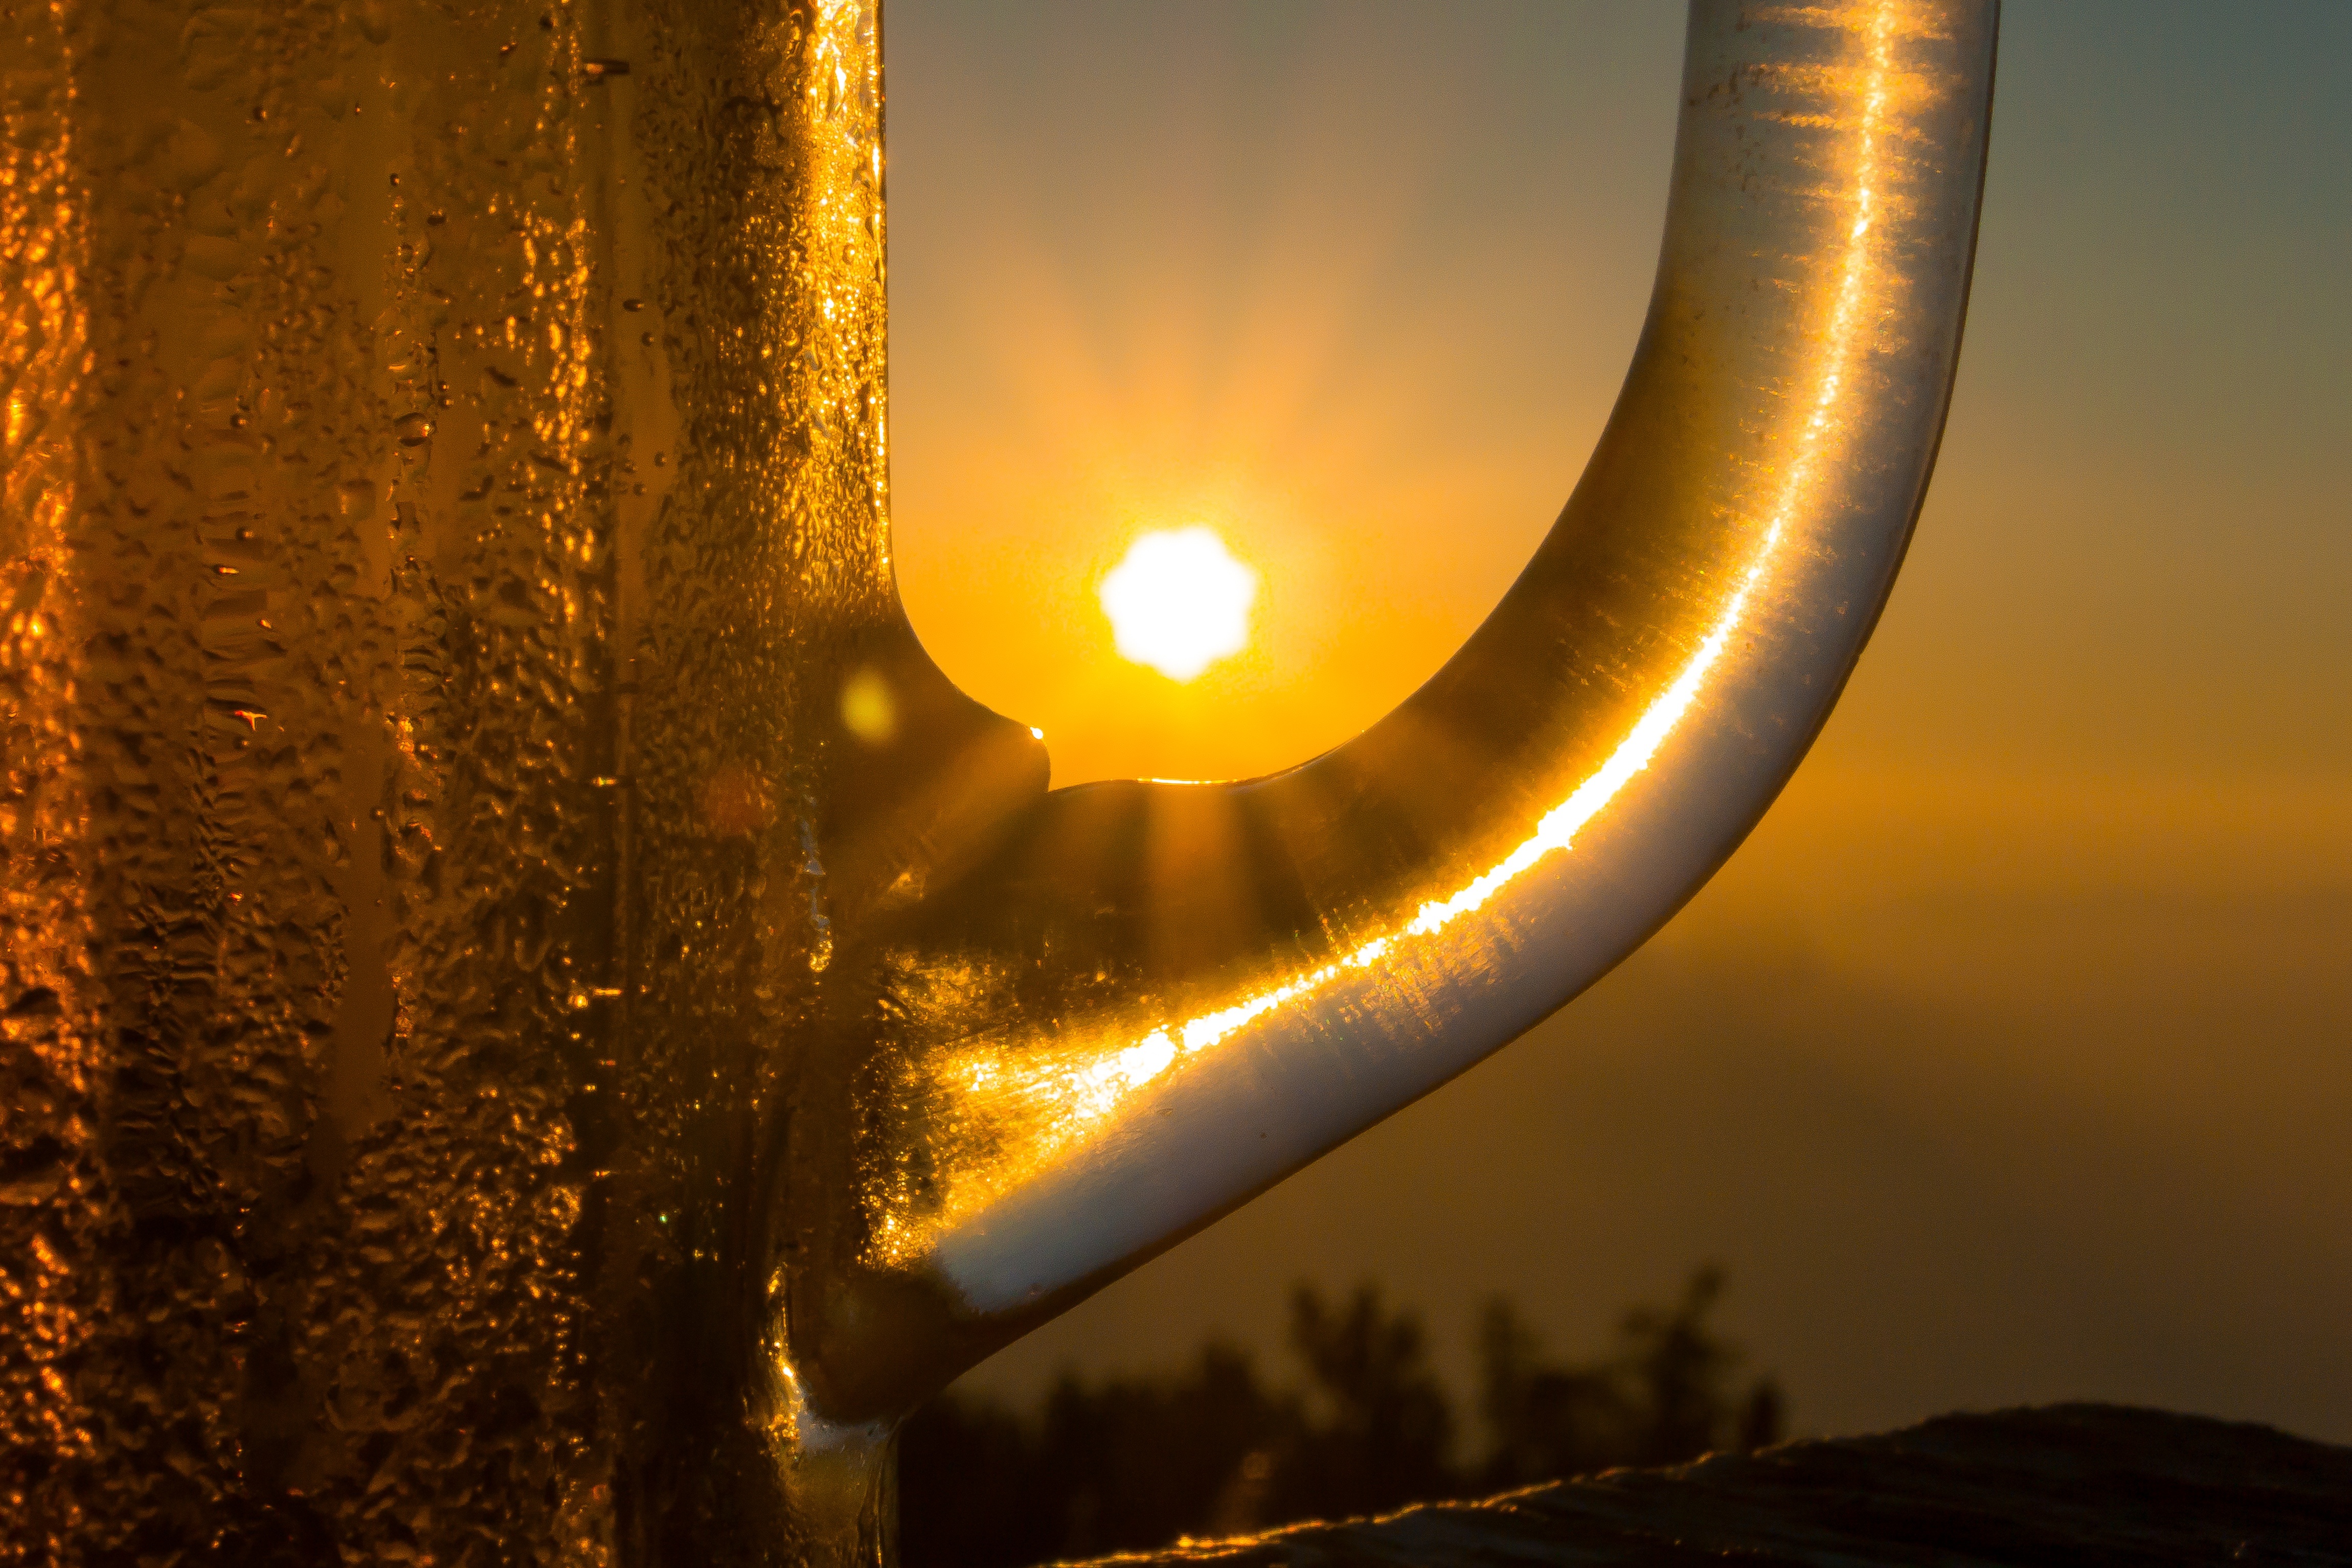
liquid, light, sun, sunrise, sunset, night, sunlight, morning, glass, atmosphere, evening, reflection, condensation, drink, darkness, lighting, beer, refreshment, krug, astronomical object, glass mug